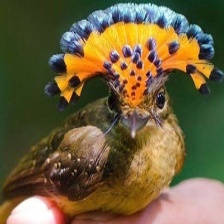
Species: ROYAL FLYCATCHER
Scientific name: ONYCHORHYNCHUS